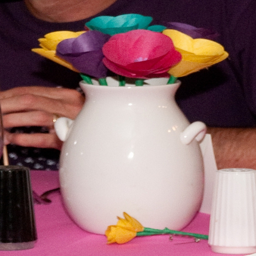
A white vase with several colorful flowers in it
A glass vase with colored cloth flowers sticking out is next to a salt shaker.
A white vase filled with multi colored flowers.
Paper flowers sitting in a vase at a restaurant.
Flowers in a white vase on a pink table